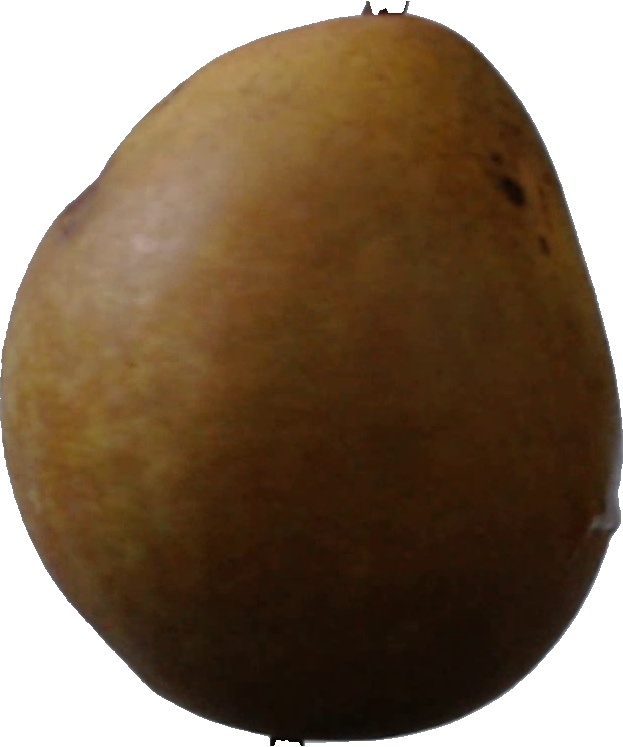
Label: pear_3